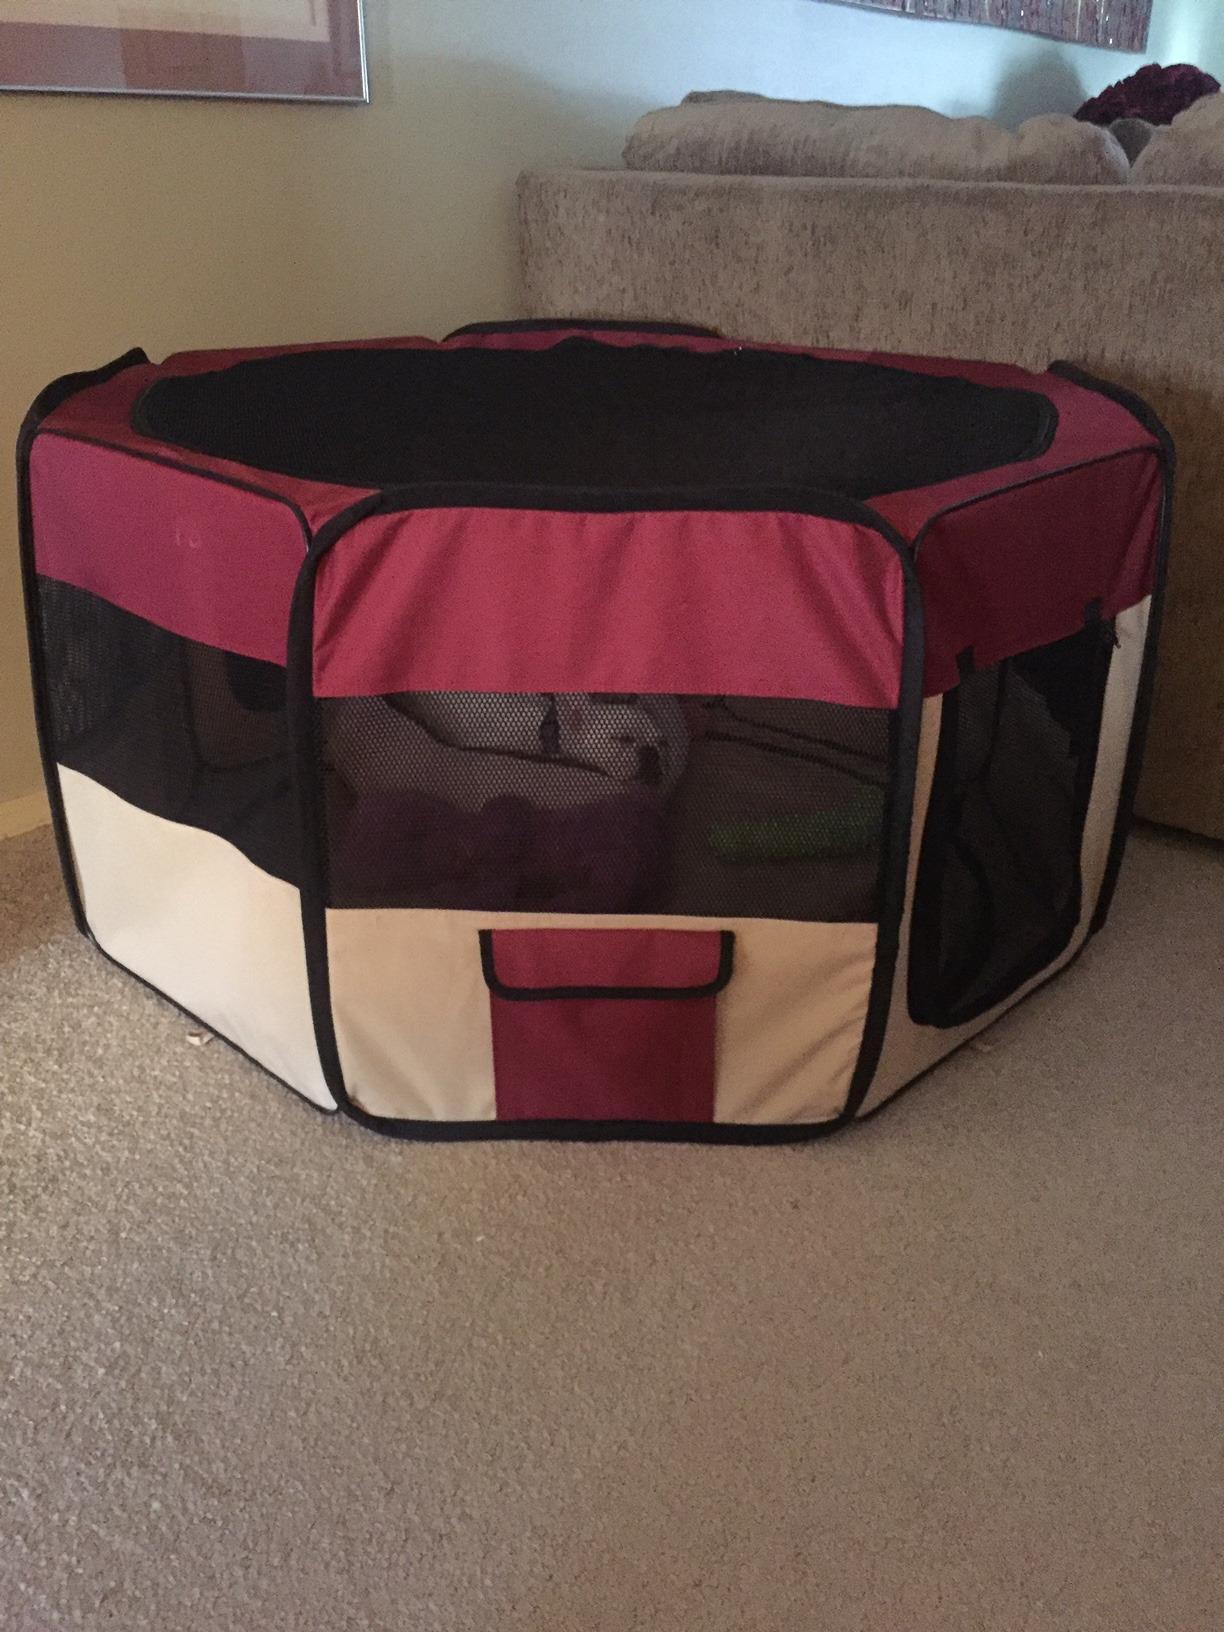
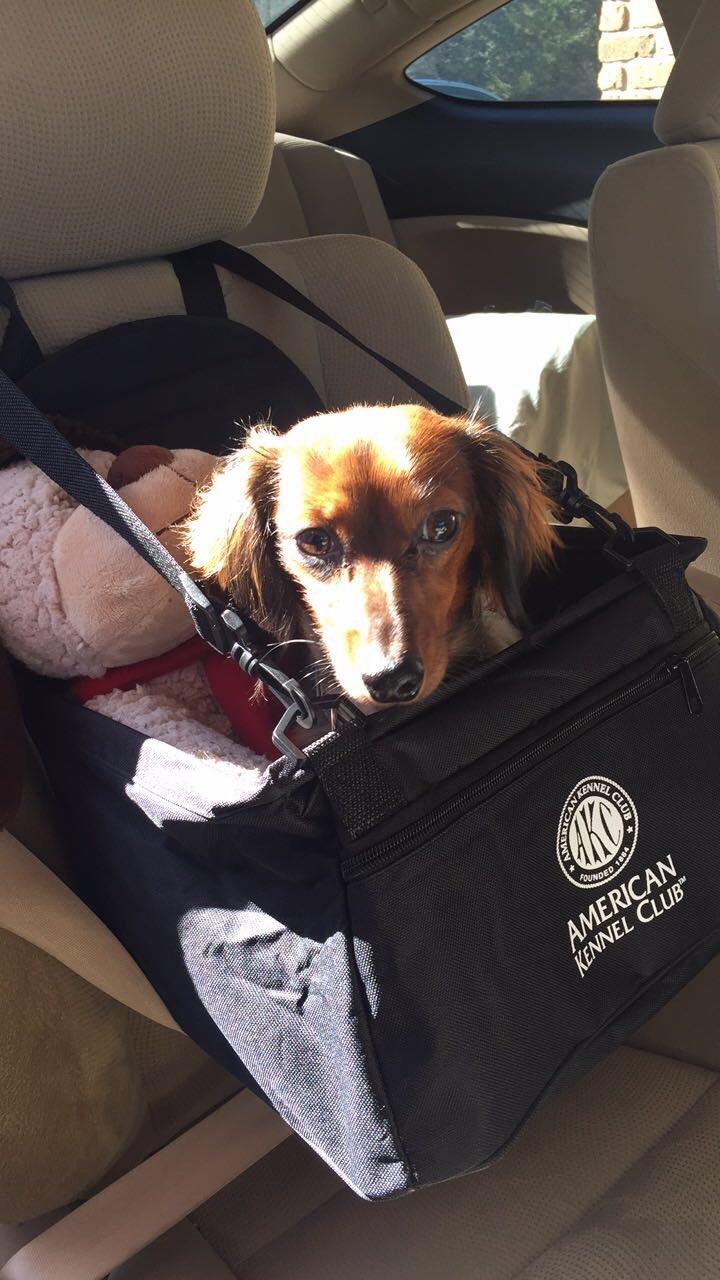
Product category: items_kennel
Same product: no